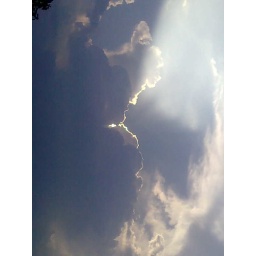
This is the ship of cloud flying in the sky